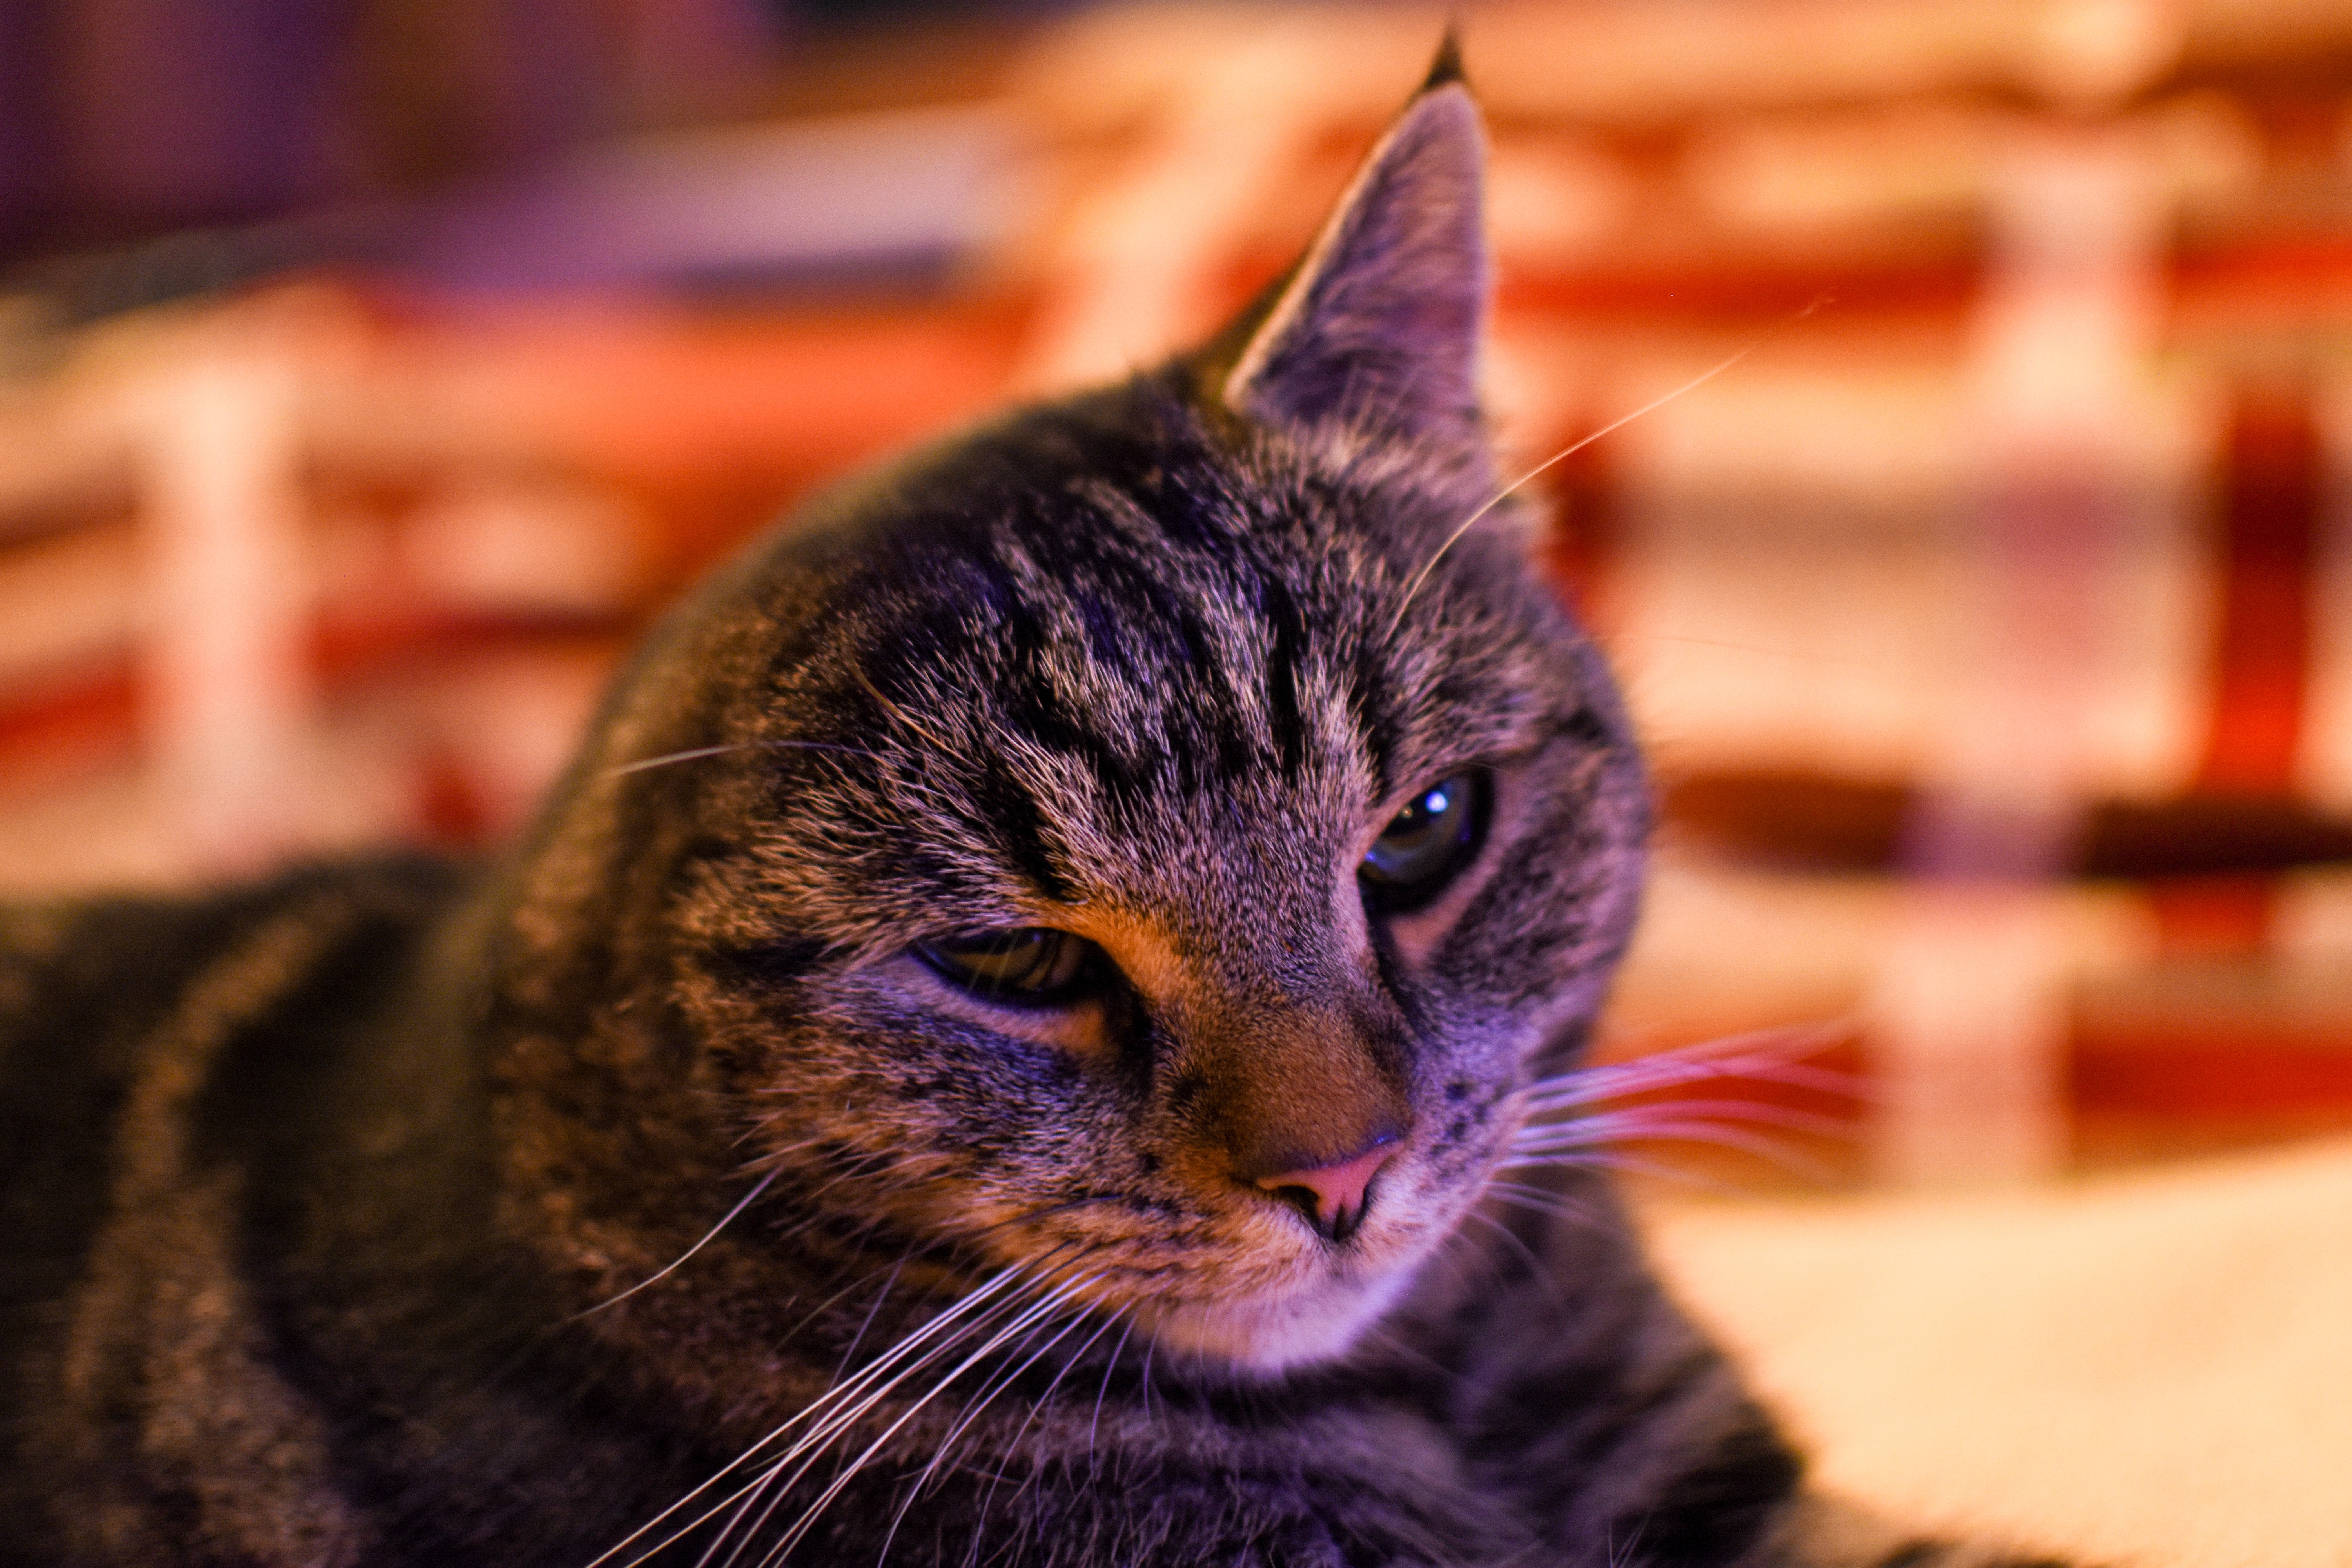
animal, cute, kitten, cat, mammal, fauna, close up, nose, whiskers, tiger, adidas, vertebrate, domestic cat, tabby cat, european shorthair, single ear, small to medium sized cats, cat like mammal, domestic short haired cat